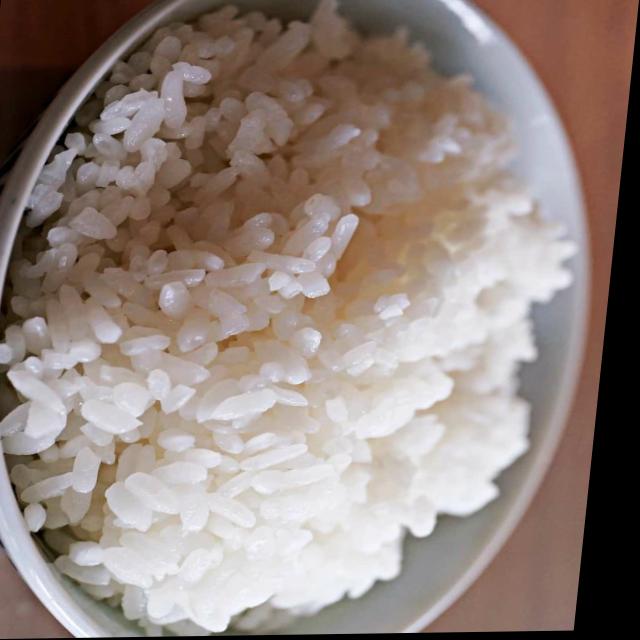
Dish: white_rice